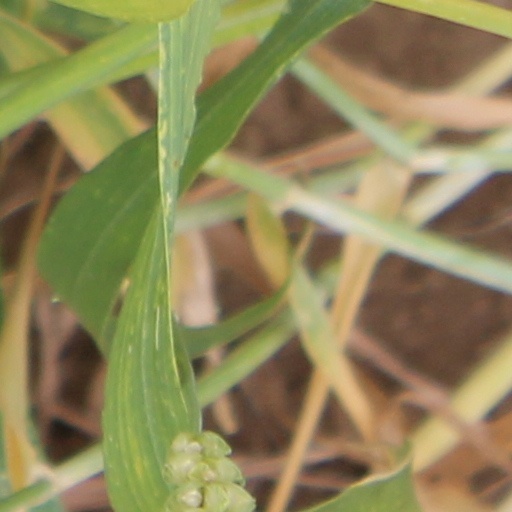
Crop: wheat